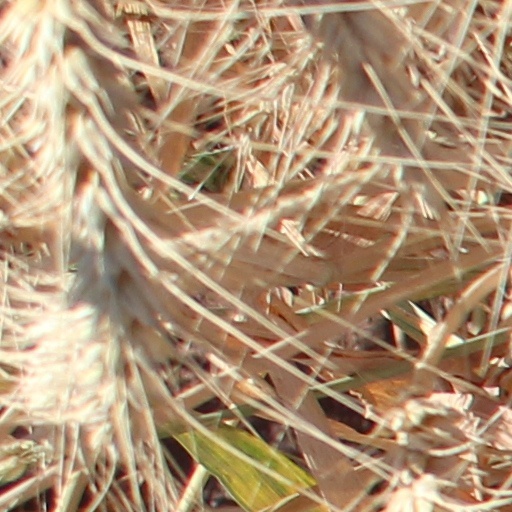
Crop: wheat